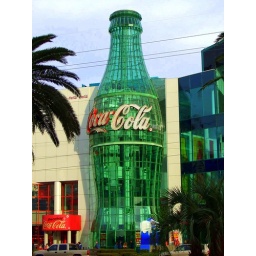
The glass Coke bottle is a part of the Showcase Mall on the strip by the MGM Grand Hotel and Casino.